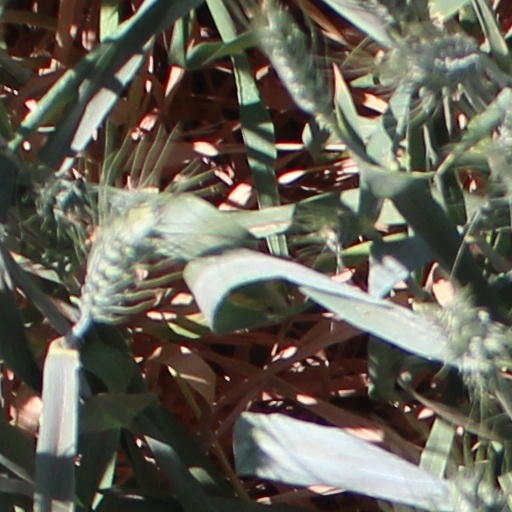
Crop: wheat